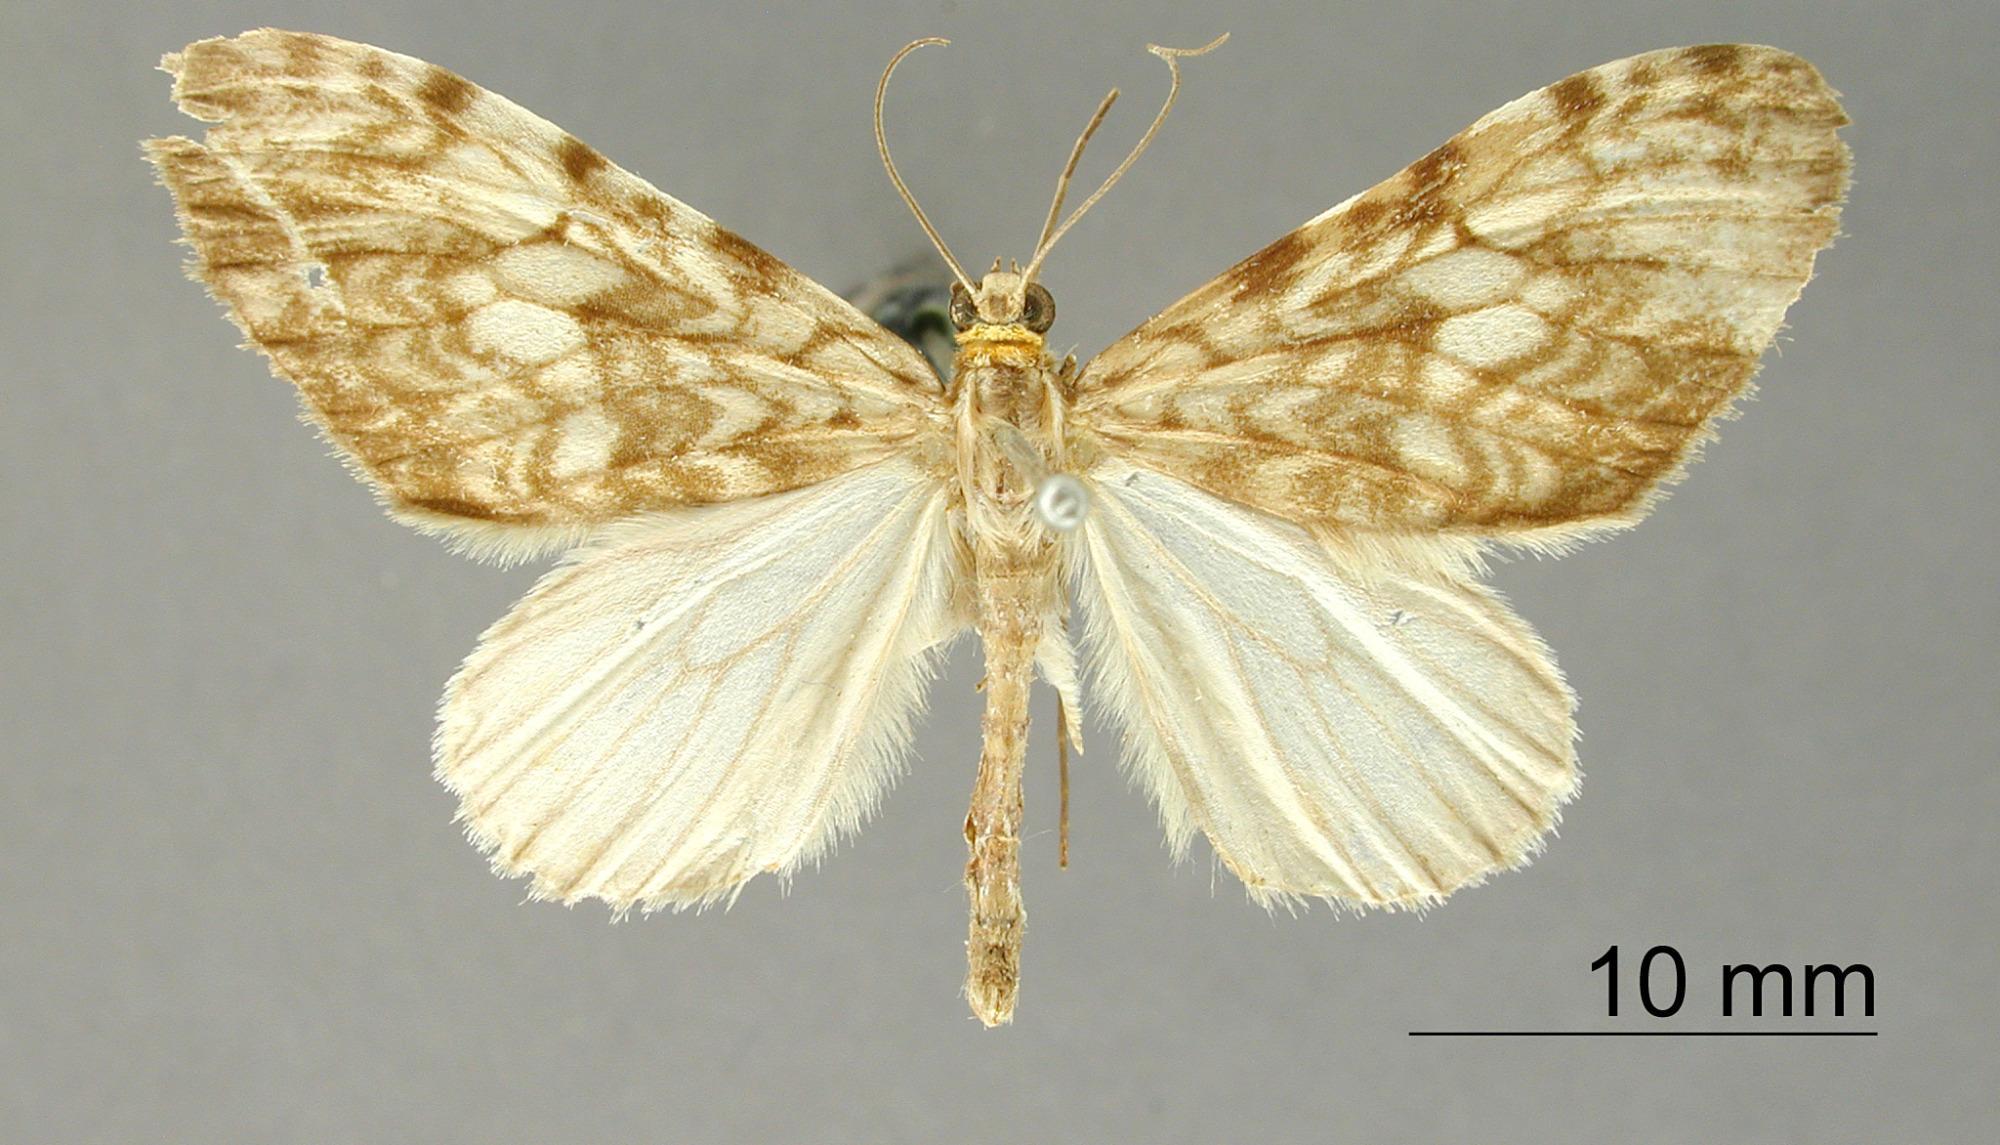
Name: Graphidipus gorrion
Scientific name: Graphidipus gorrion Dognin, 1893
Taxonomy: Animalia, Arthropoda, Insecta, Lepidoptera, Geometridae, Larentiinae
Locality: Zamora, per Loja; Equateur, Zamora-Chinchipe, Ecuador
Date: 1887